Sønderjyllands Allé

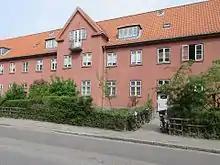
Den Sønderjyske By

Den Sønderjyske By is a development of two-storey houses built with inspiration from British architecture.